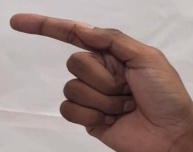
ASL sign: G